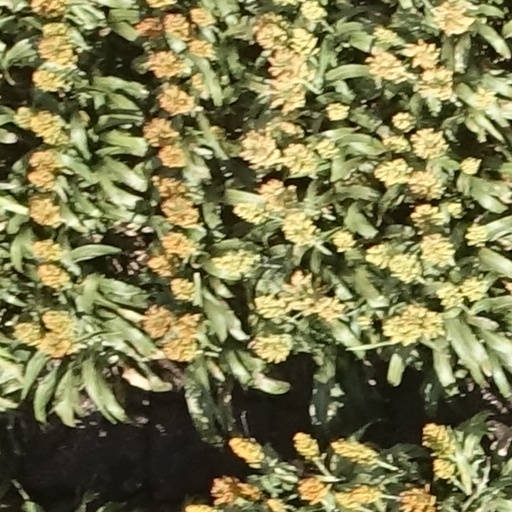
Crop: sorghum